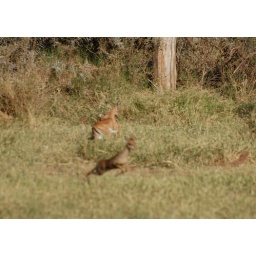
The impala running towards 12 o'clock in this picture was the one the lion caught.